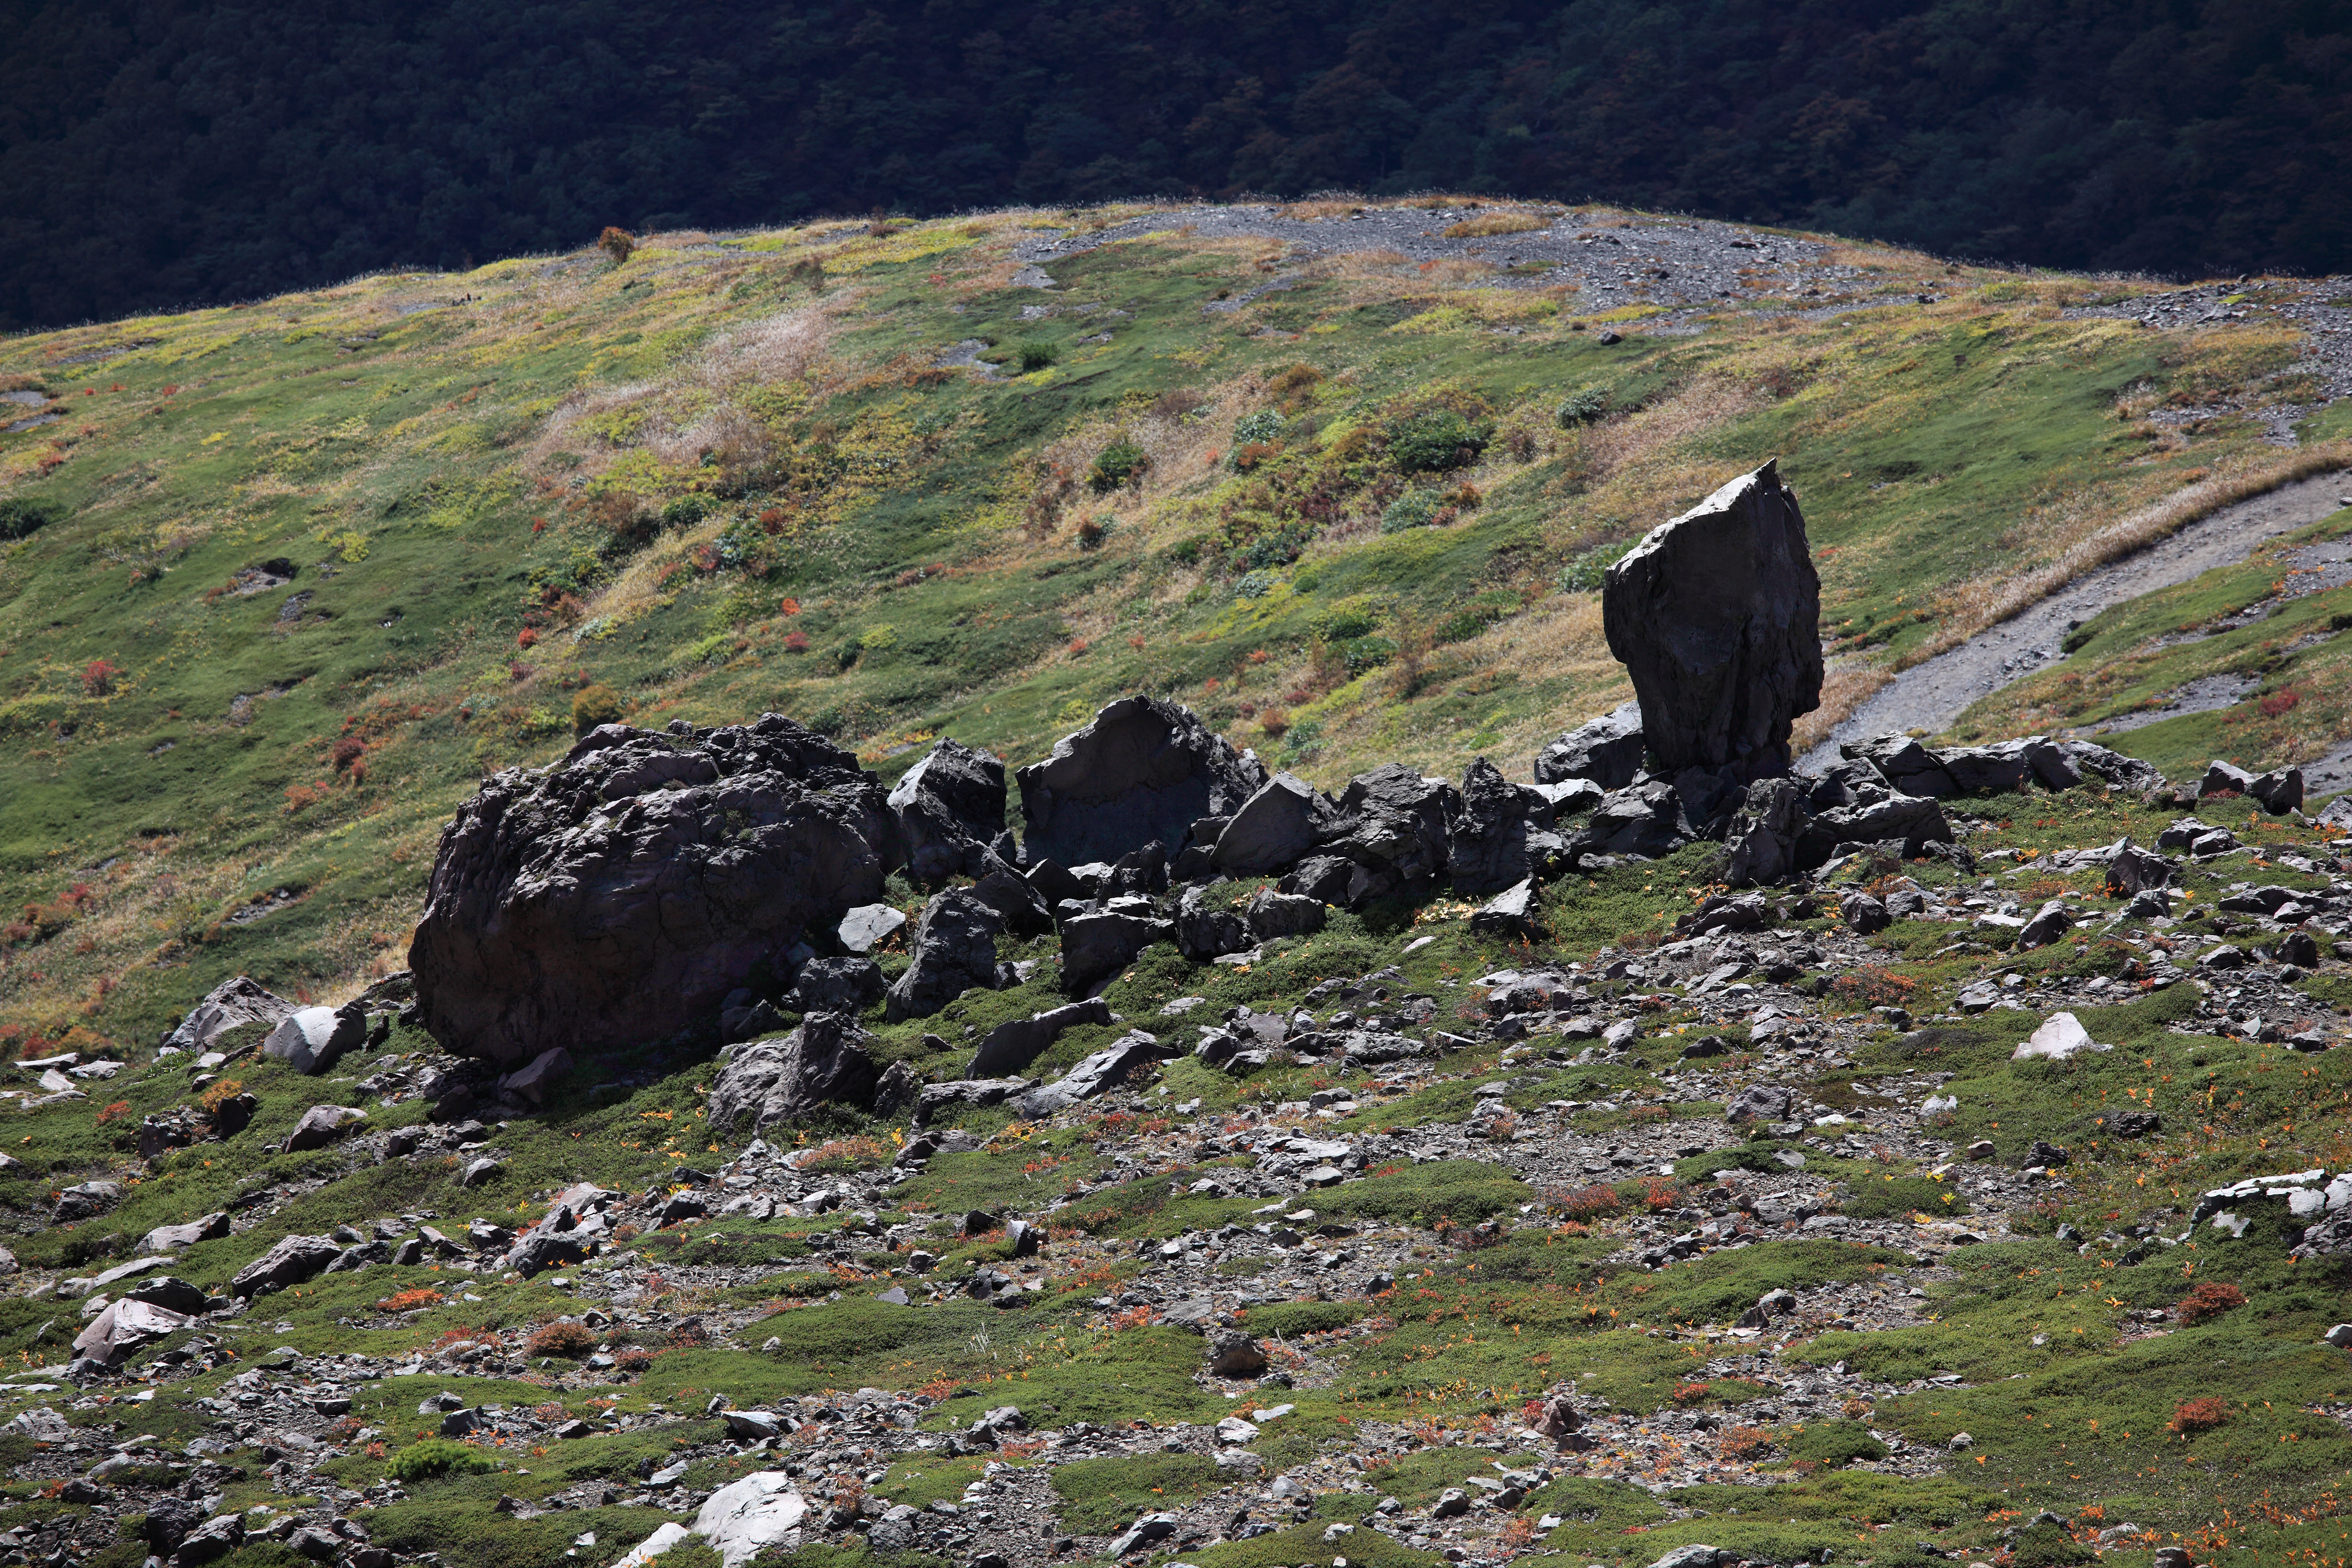
landscape, coast, rock, wilderness, walking, mountain, hill, adventure, mountain range, cliff, high, terrain, ridge, summit, rocks, cool image, geology, boulder, plateau, tochigi, 5d, hires, fell, markii, hi, res, resolution, nasu, chausudake, tundra, aerial photography, geographical feature, mountainous landforms